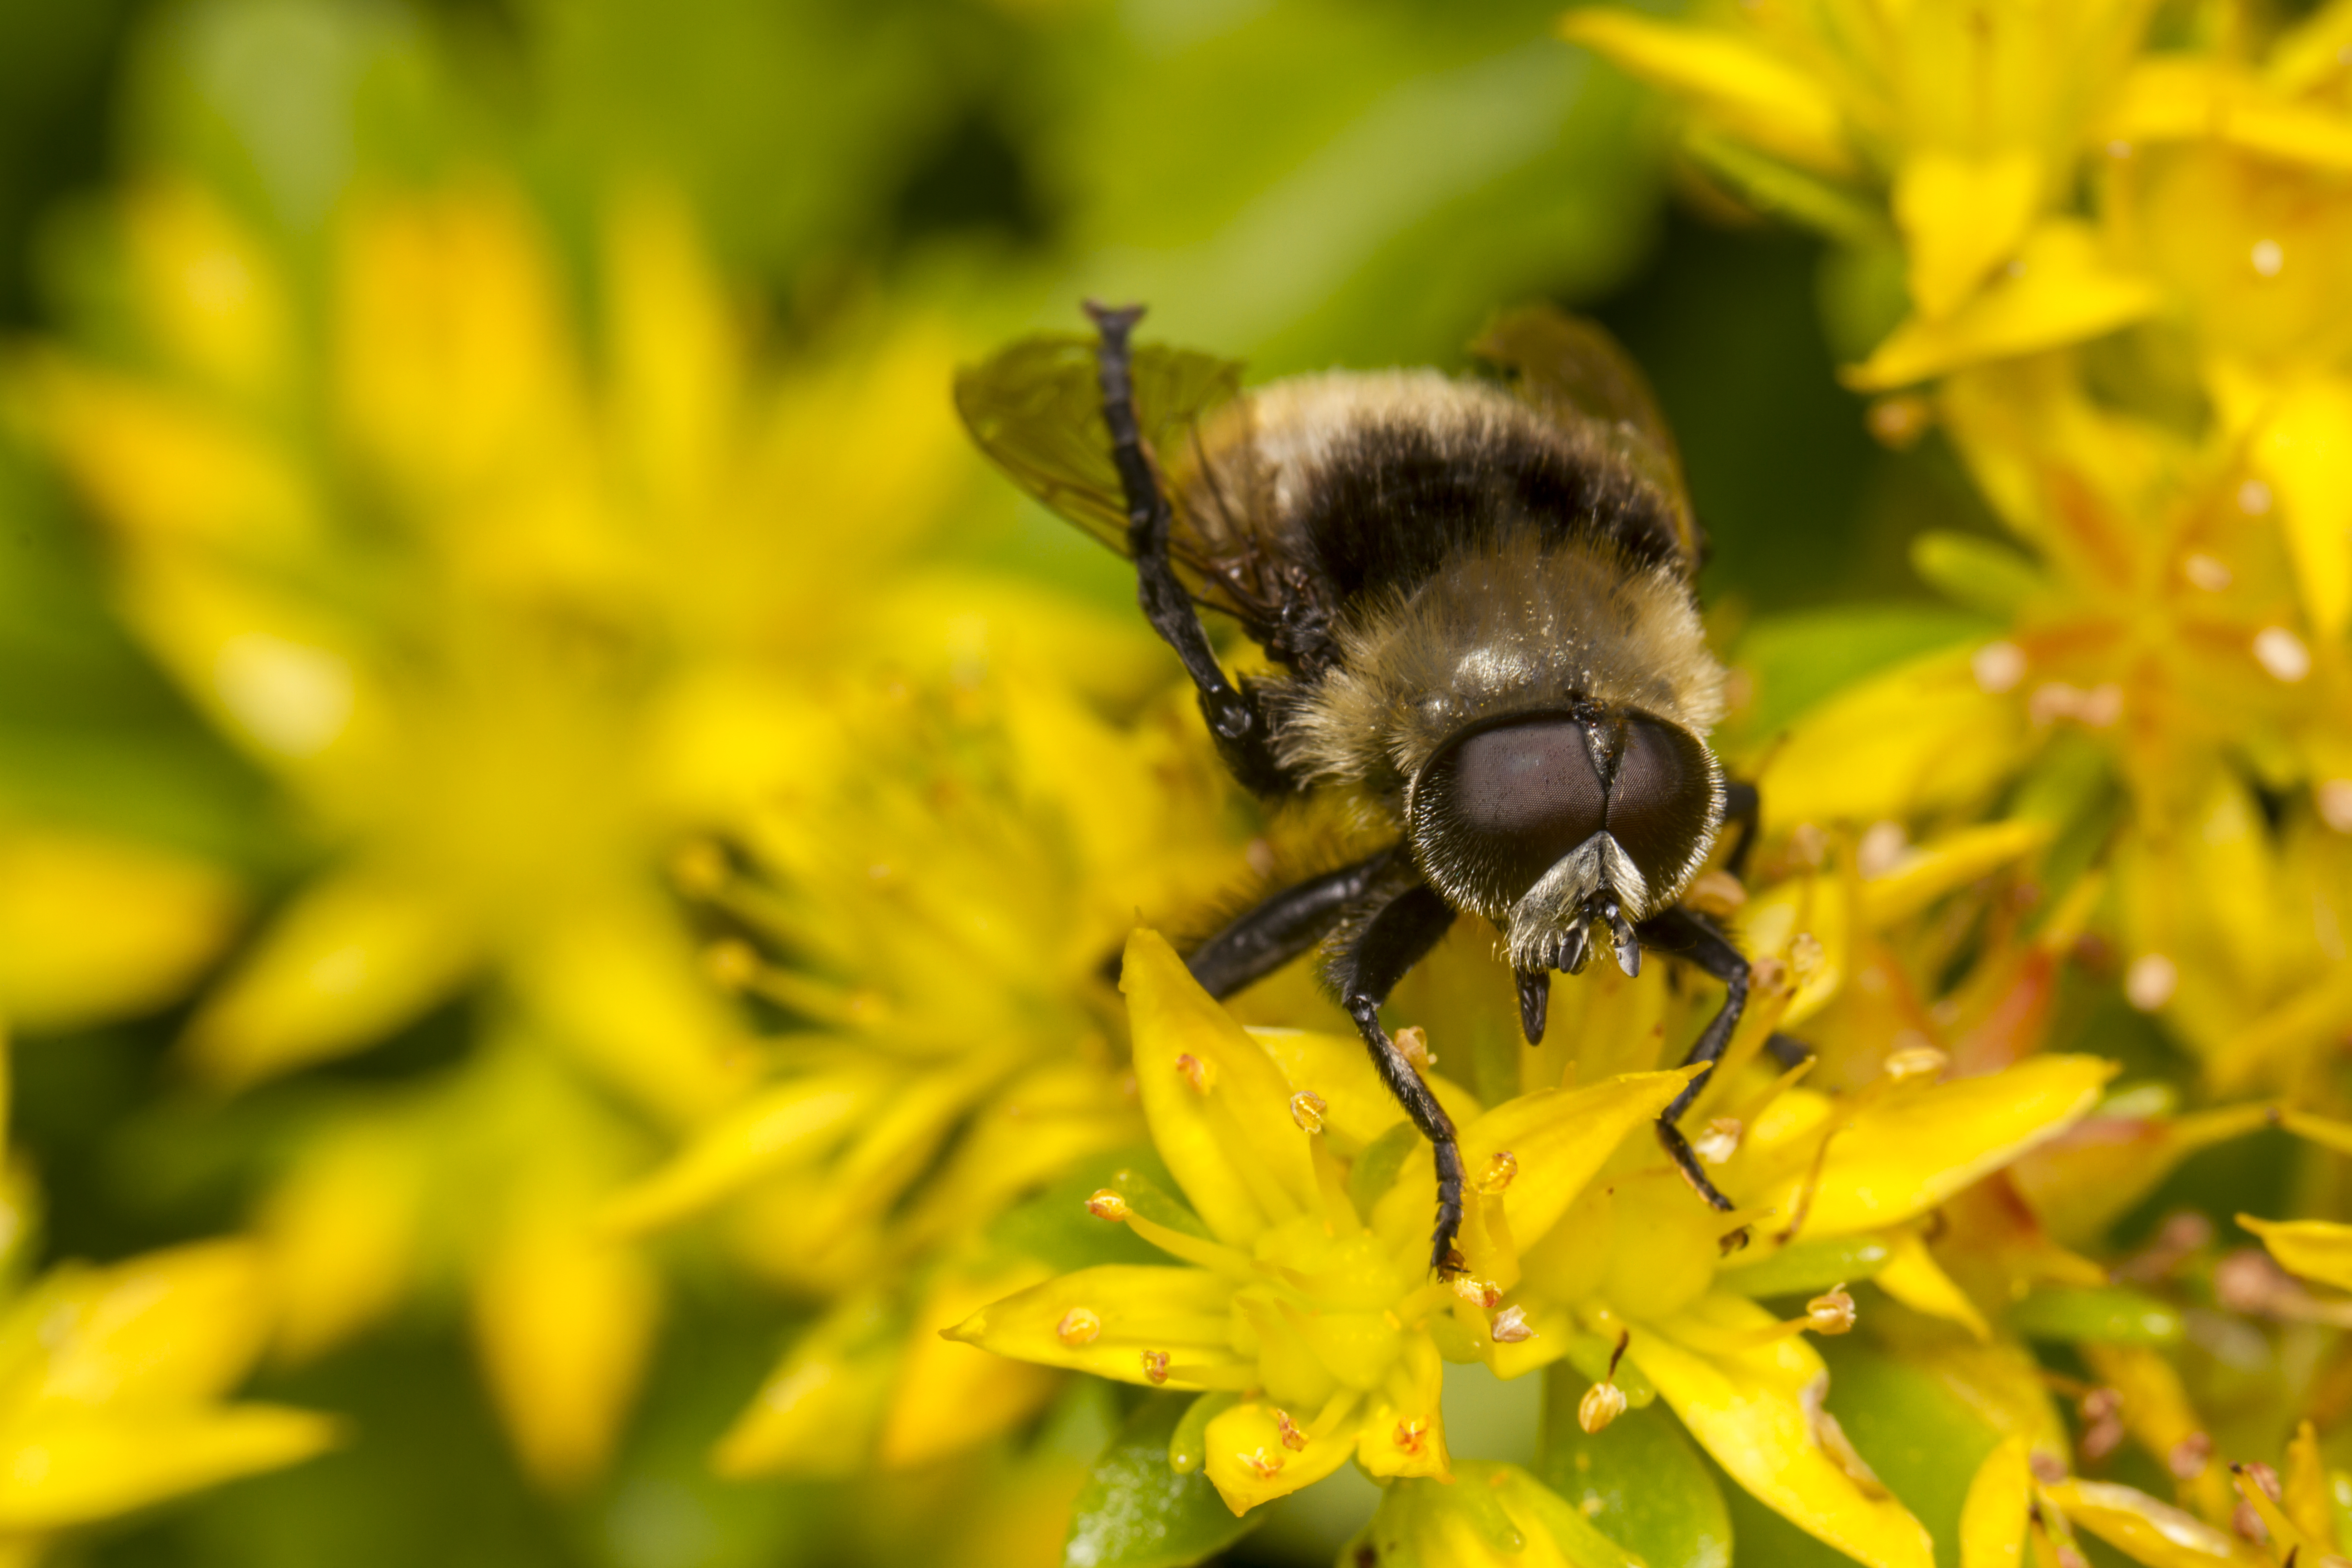
meadow, flower, wildlife, pollen, insect, macro, yellow, garden, flora, fauna, invertebrate, close up, hoverfly, outdoors, uk, bee, canon7d, bumblebee, nectar, hww, peterborough, extensiontubes, wingwednesday, macro photography, arthropod, hssflash, honey bee, cheilosiaillustrata, pollinator, membrane winged insect